Hole (film)

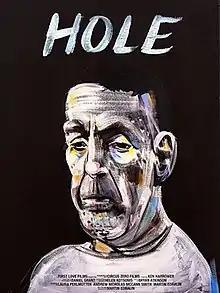
Film poster

Hole is a Canadian short drama film, directed by Martin Edralin and released in 2014.